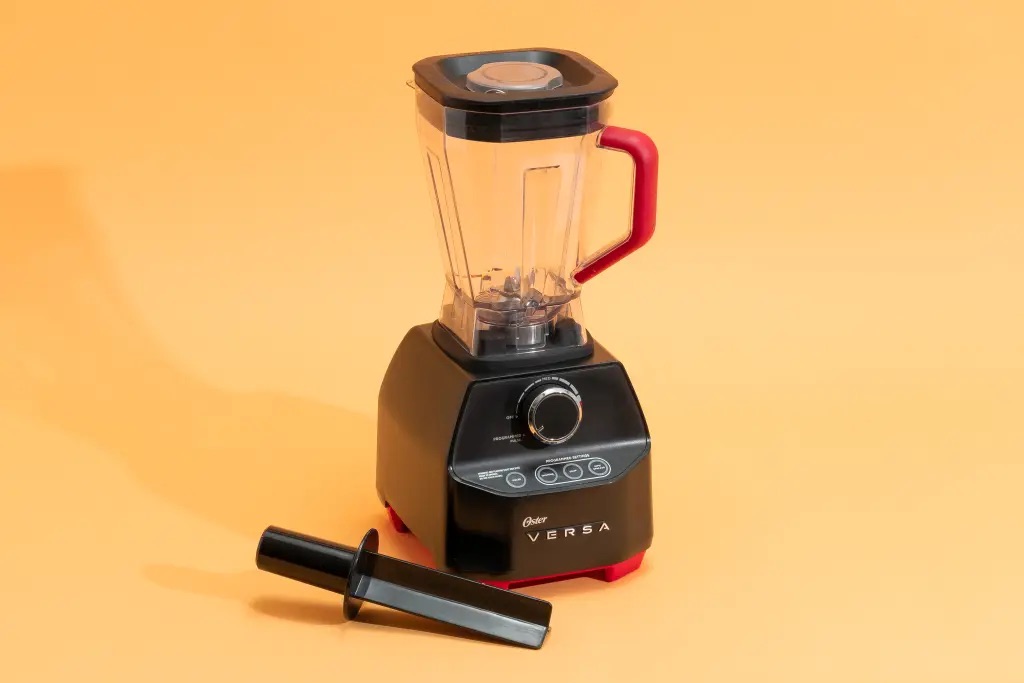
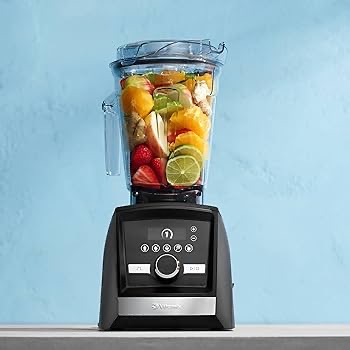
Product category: items_blender
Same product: no